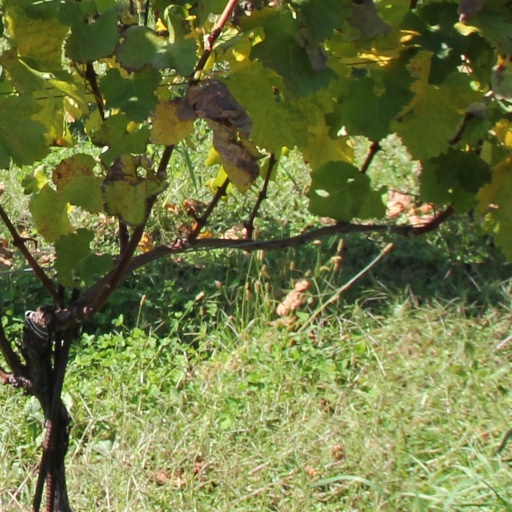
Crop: grape